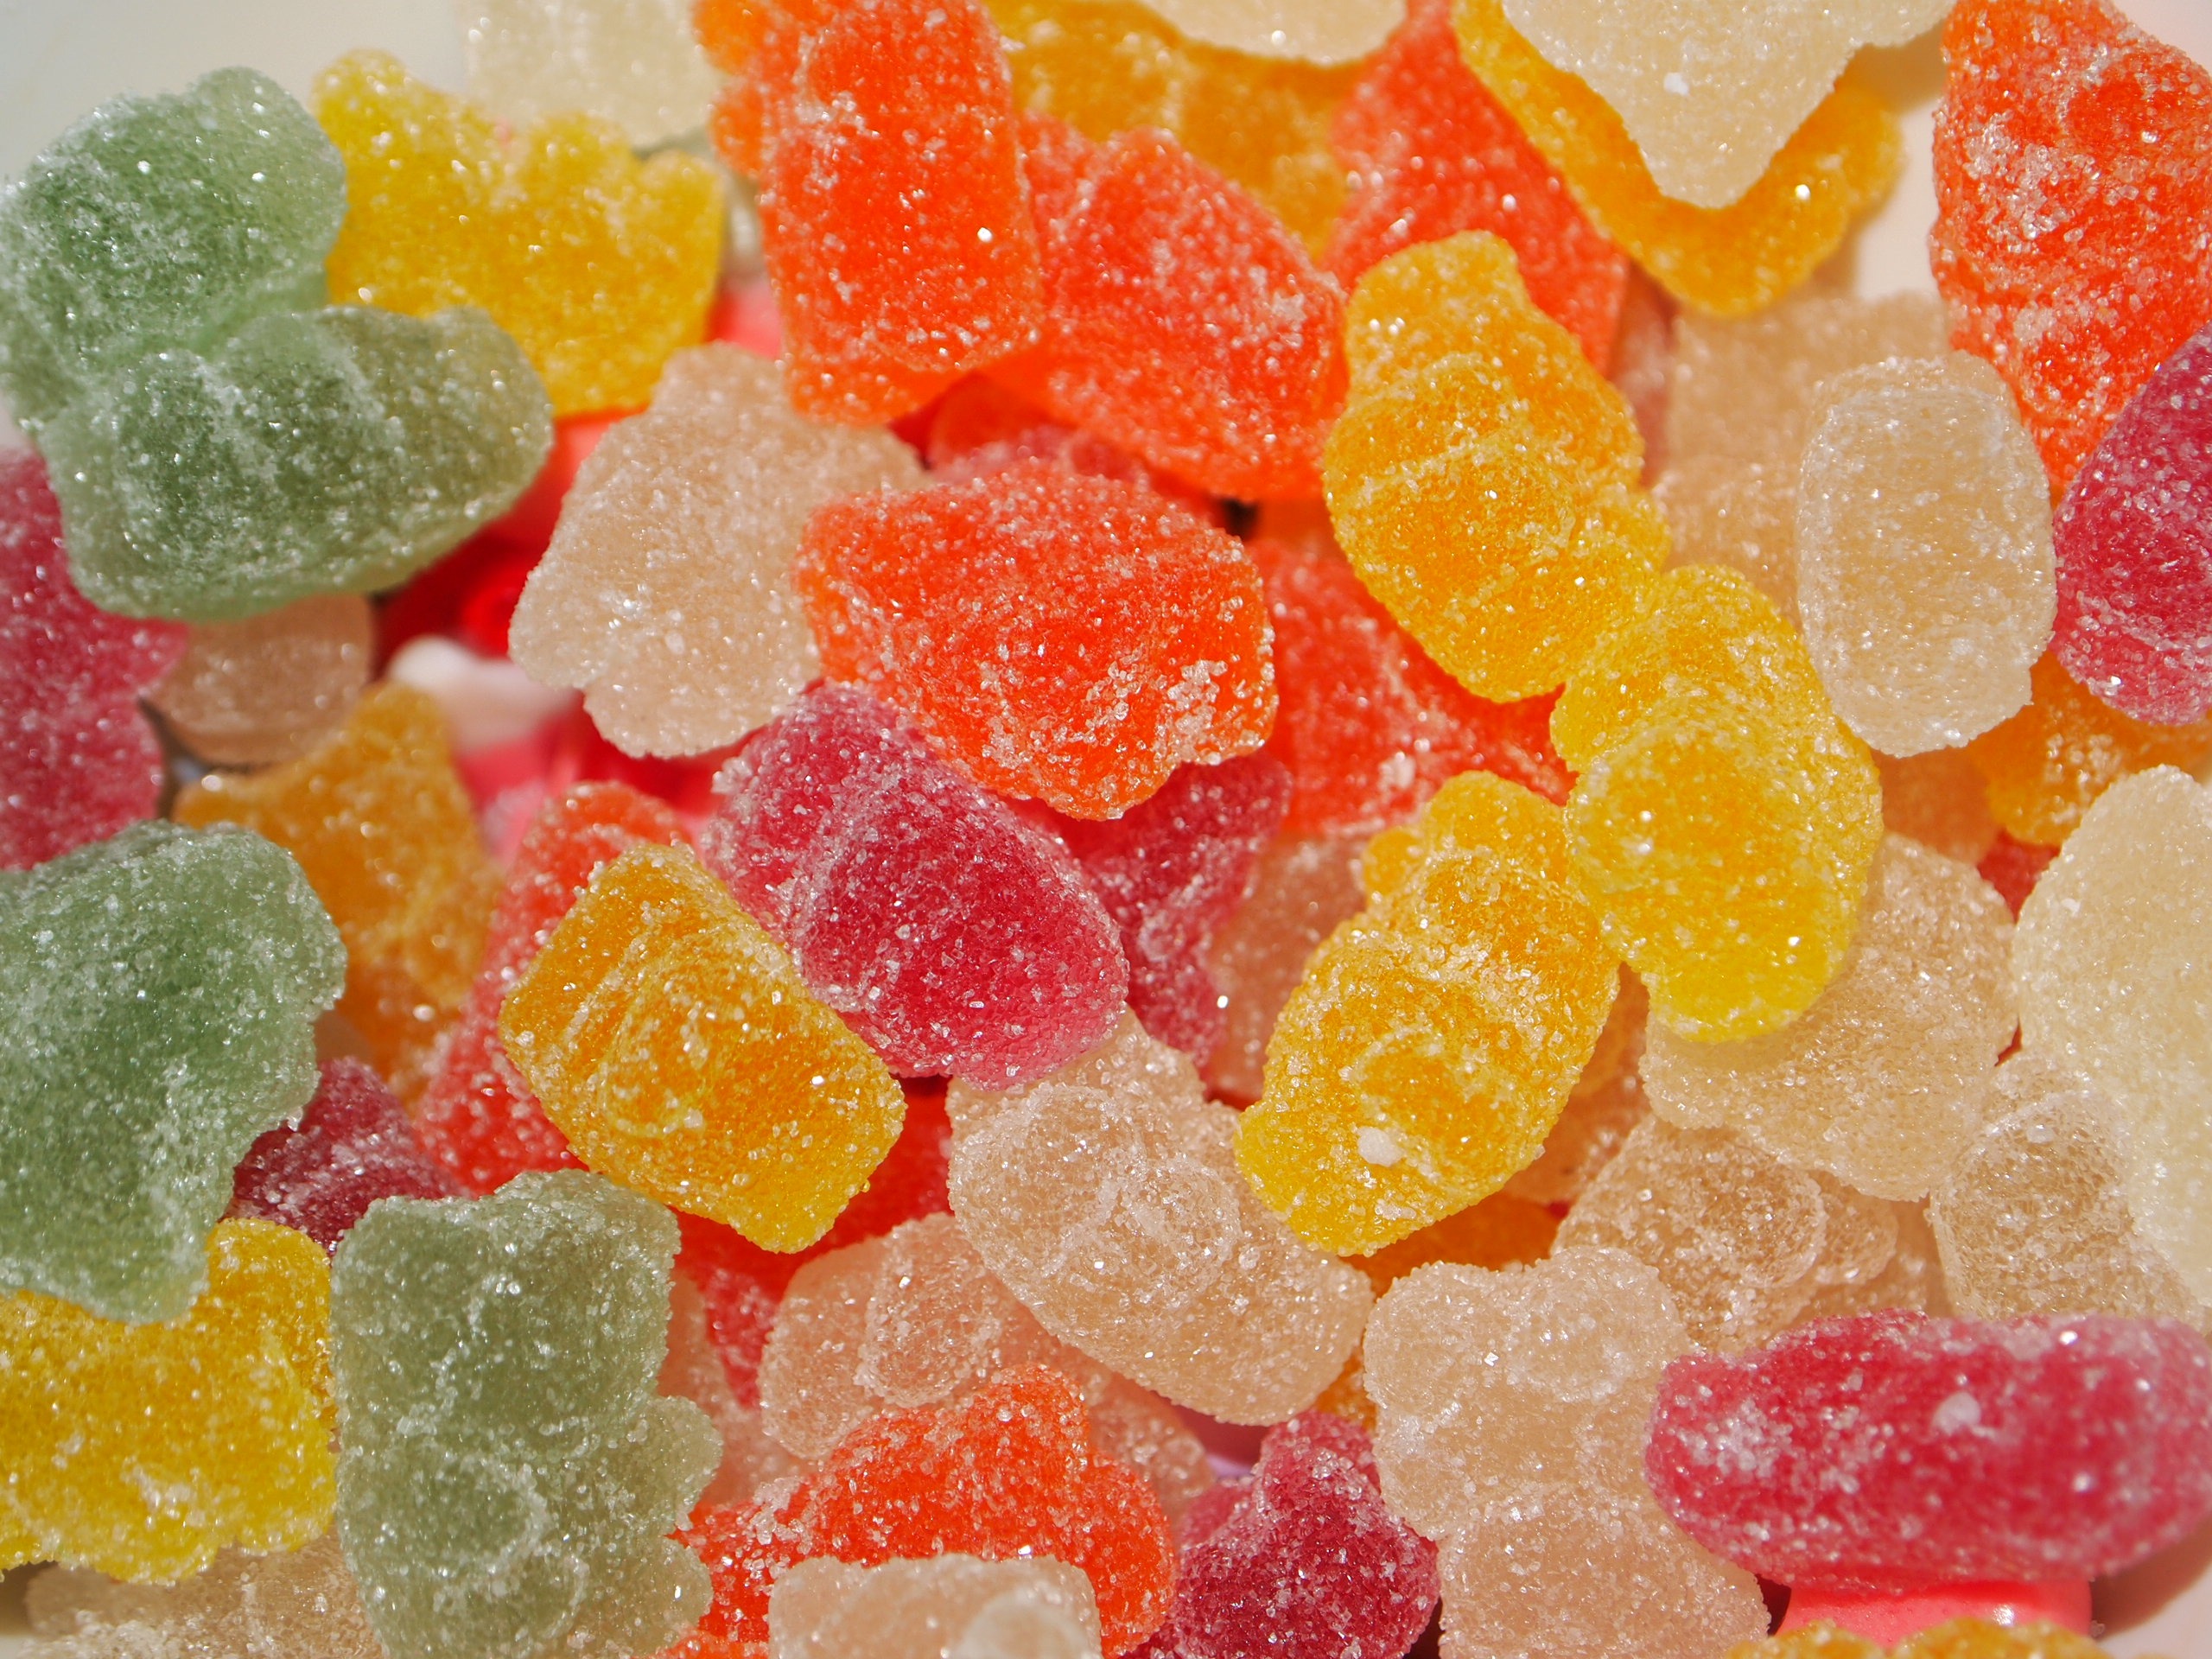
plant, fruit, pattern, food, produce, dessert, colors, sweets, jellies, candy, sweetness, confectionery, candies, candied fruit, gummi candy, wine gum, gumdrop, gelatin dessert